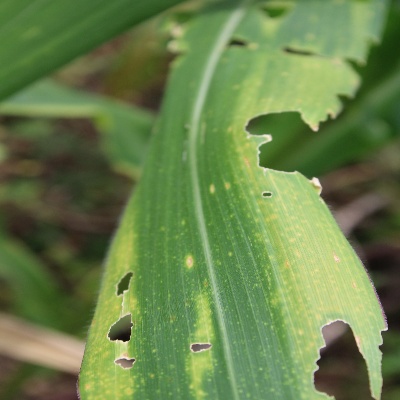
Crop: Maize
Condition: leaf spot